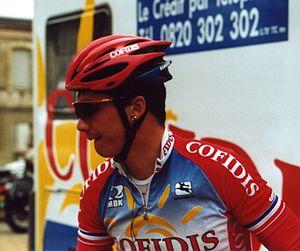
TOUR DE L'AVENIR 2001
Robert Sassone, né le 23 novembre 1978 à Nouméa et mort le 21 janvier 2016 en Nouvelle-Calédonie par suicide après un cancer, était un coureur cycliste français. Spécialiste de la piste, il a été champion du monde de l'américaine en 2001 avec Jérôme Neuville. En 2004, il est impliqué dans l'affaire de dopage mêlant des membres Cofidis. Il est condamné à six mois de prison avec sursis en janvier 2007. Il est également suspendu deux ans entre juillet 2004 et juillet 2006 en raison d'un contrôle antidopage positif, effectué lors des Six jours de Venoy en 2004.